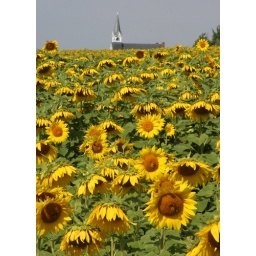
to have been standing in this field was amazing.